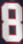
Number: 8